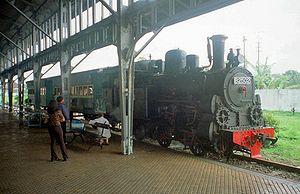
Le transport ferroviaire en Indonésie est concentré sur l'île de Java, qui possède 2 lignes principales qui traversent l'île d'ouest en est et plusieurs lignes secondaires. En outre, Jakarta et la conurbation dont elle est le centre, le Jabodetabek, possède un réseau express régional, le KRL Jabotabek. En dehors de Java, les seules régions d'Indonésie à posséder un réseau ferroviaire sont à Sumatra, dans le nord de l'île, centré sur Medan, dans l'ouest et dans le sud, centré sur Palembang.
Ambarawa est une ville d'Indonésie dans la province de Java central, située entre Semarang, la capitale provinciale et Salatiga. Administrativement, c'est un kecamatan du kabupaten de Semarang.